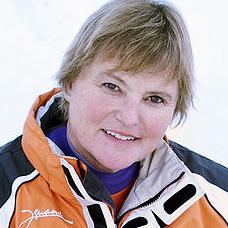
Age: 52